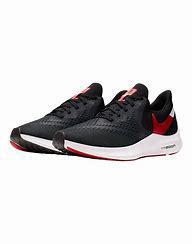
Brand: Nike
Model: Air Zoom Winflo 6